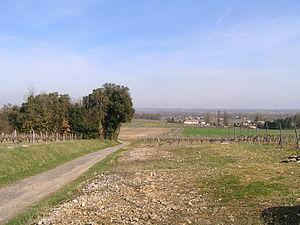
panorama depuis les chaumes boissières de Châteauneuf-sur-Charente site Natura 2000
Les chaumes boissières et coteaux de Châteauneuf-sur-Charente forment un site Natura 2000 créé en 2007 et situé en Charente qui présente des pelouses calcaires, une importante forêt de chênes verts, et une autre forêt principalement de chênes pubescents.